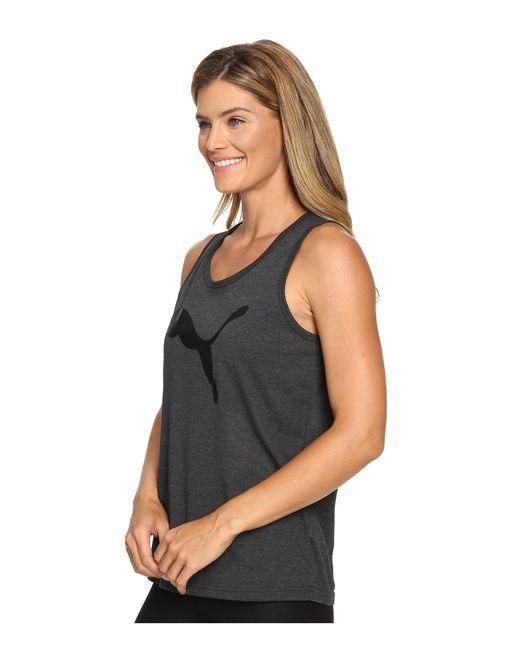
Stylisches Puma Sportbekleidung T-Shirt für Damen